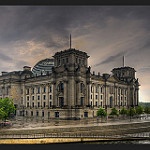
Label: buildings